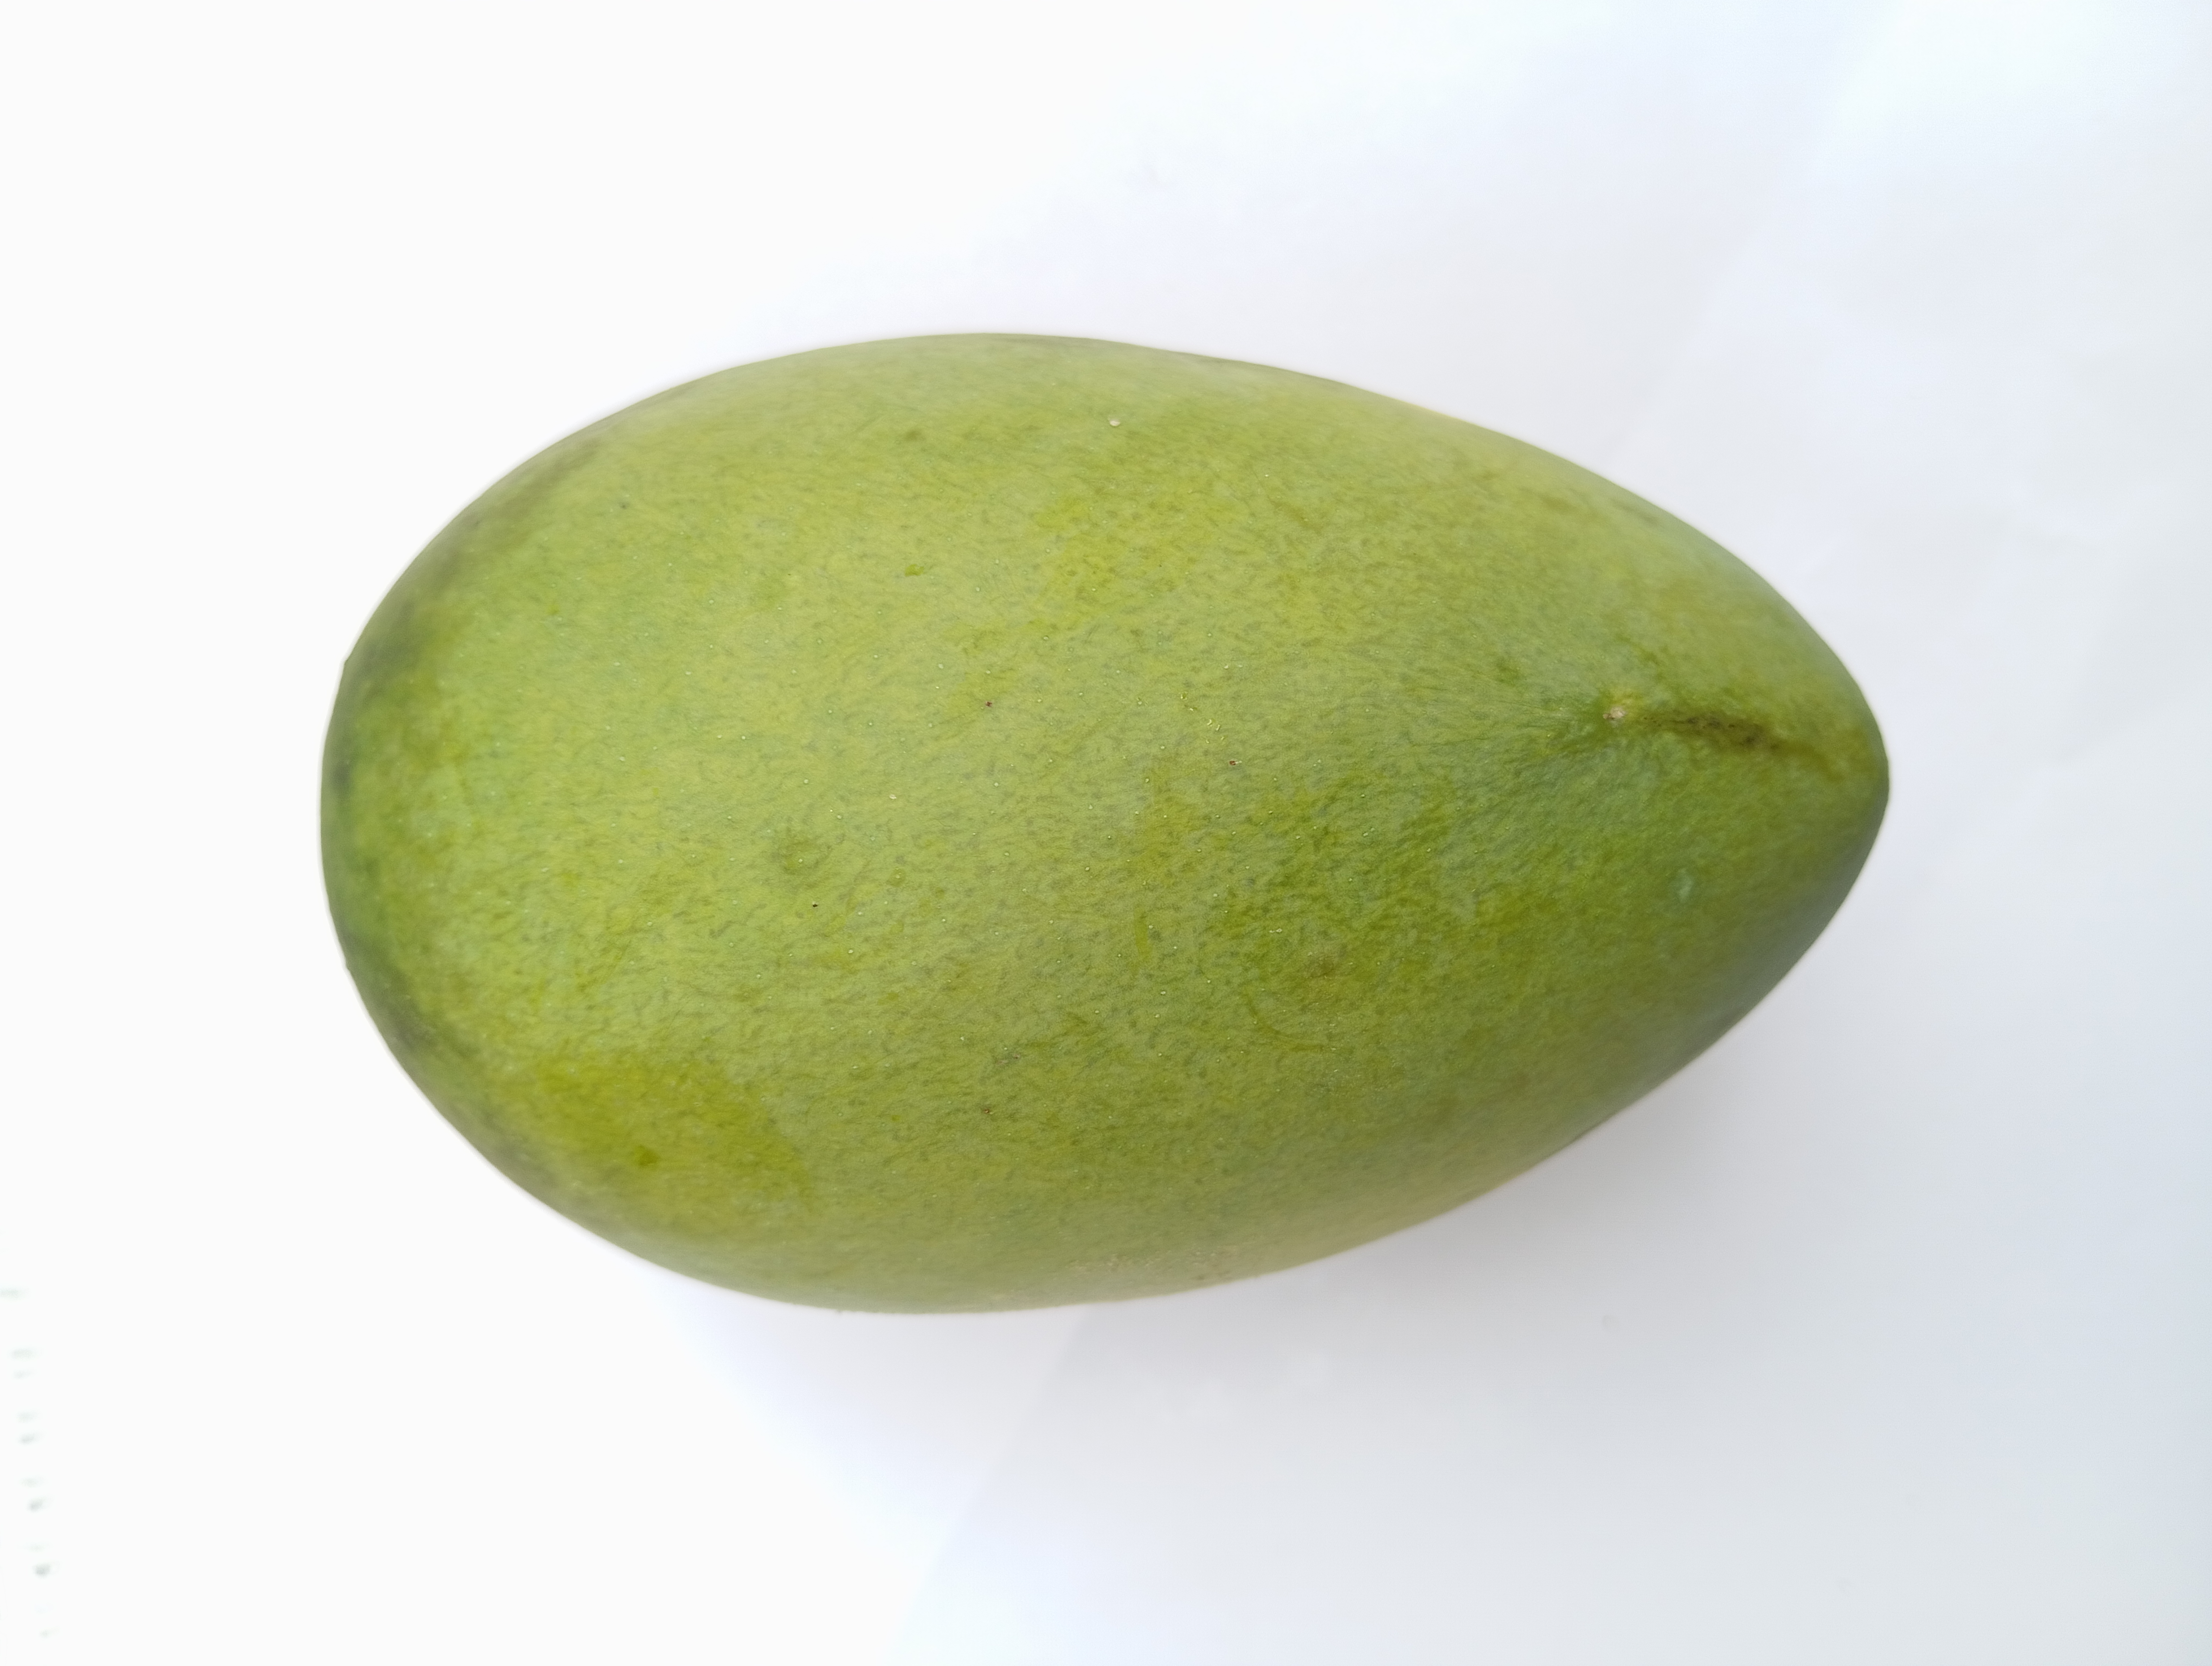
Mango variety: Harivanga